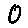
Label: 0